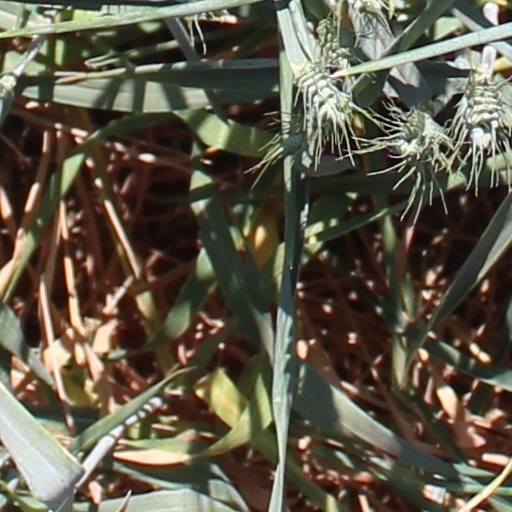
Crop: wheat